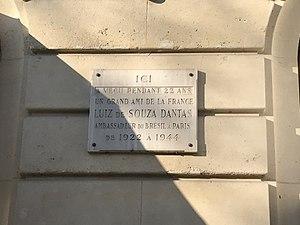
Plaque indiquant que Luís Martins de Sousa Dantas y a vécu située 45 avenue Montaigne à Paris.
L’avenue Montaigne est une avenue située dans le 8ᵉ arrondissement de Paris, marquant la limite du « triangle d'or ».
Luiz Martins de Souza Dantas, né à Rio de Janeiro en 1876, mort à Paris le 14 avril 1954, petit-fils du sénateur Manuel Pinto de Souza Dantas, fut un diplomate brésilien.